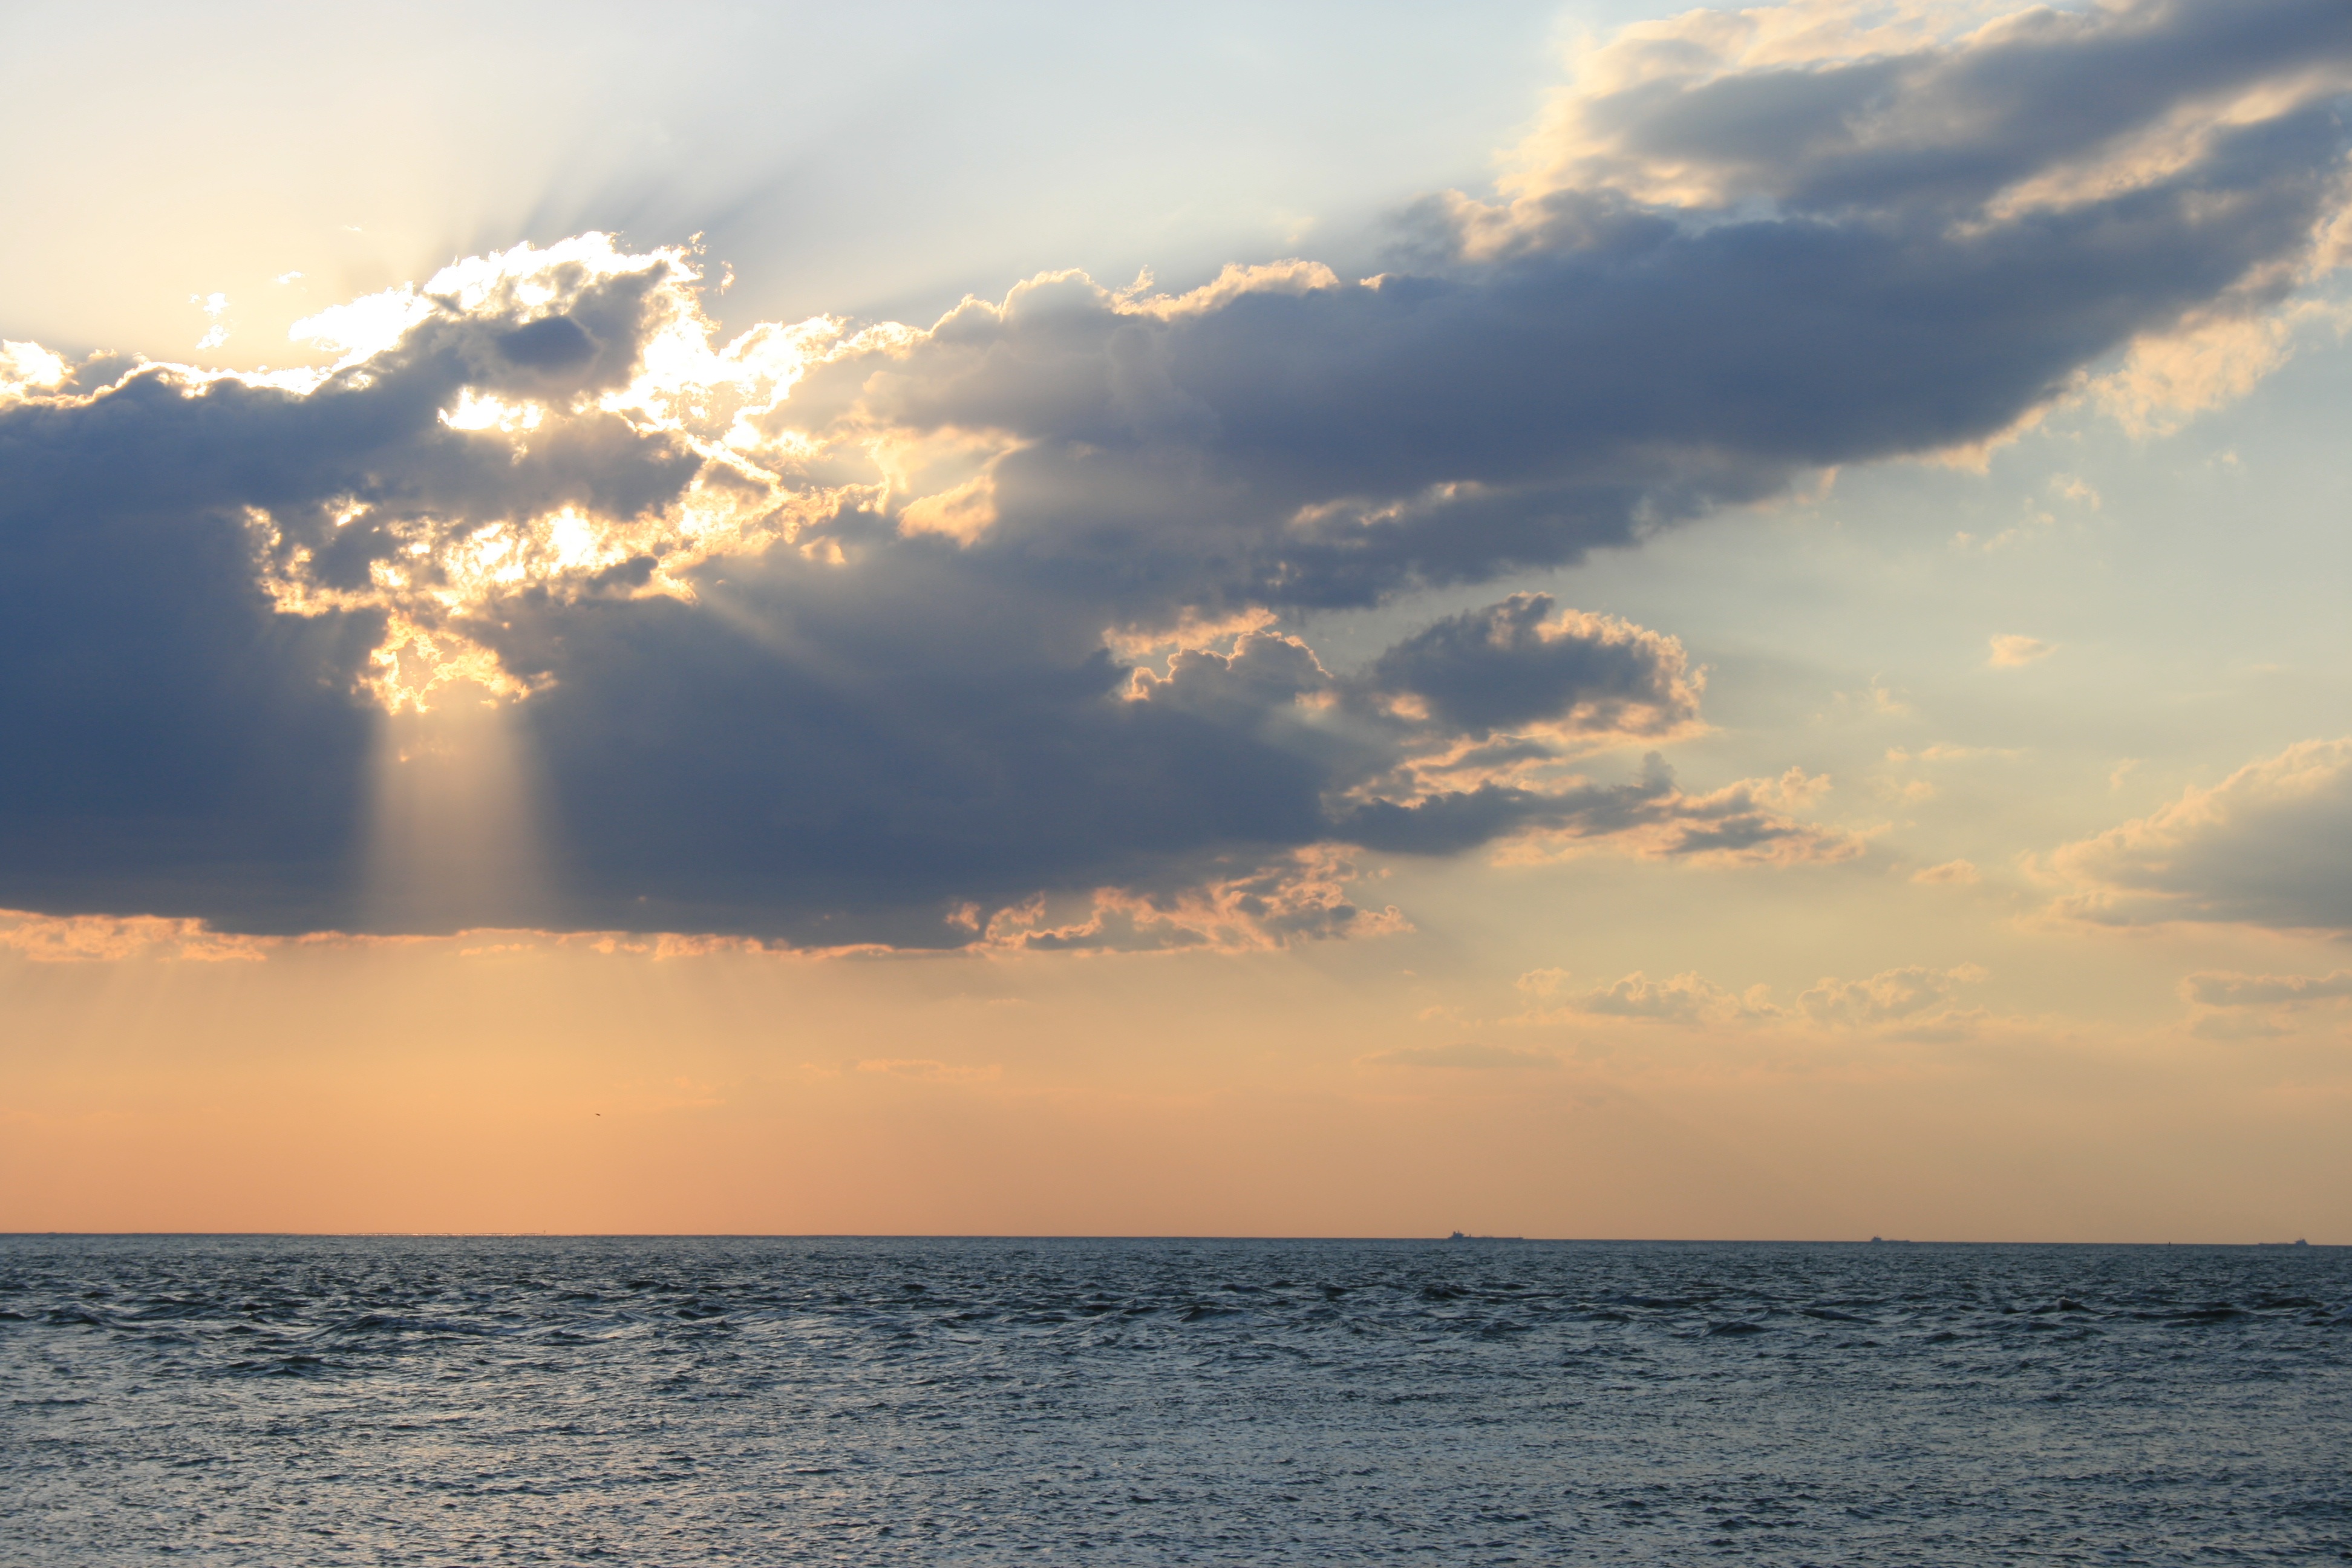
beach, sea, coast, nature, ocean, horizon, cloud, sky, sun, sunrise, sunset, sunlight, morning, shore, wave, dawn, dusk, evening, body of water, clouds, afterglow, meteorological phenomenon, wind wave